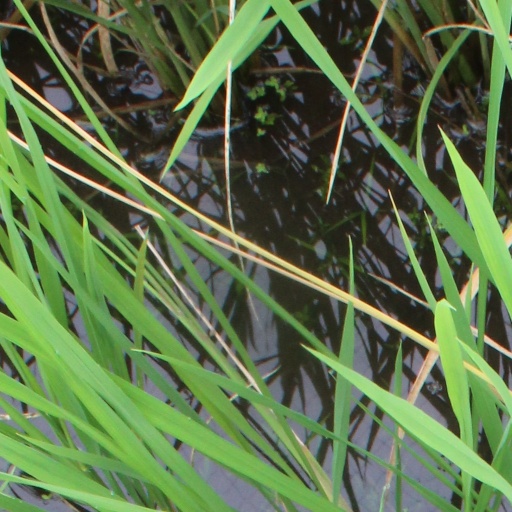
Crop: rice